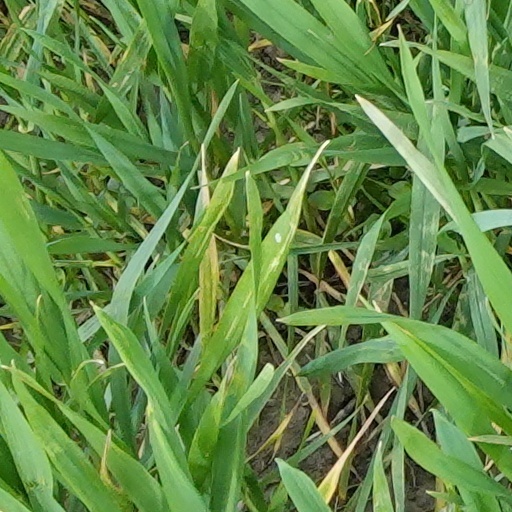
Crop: wheat